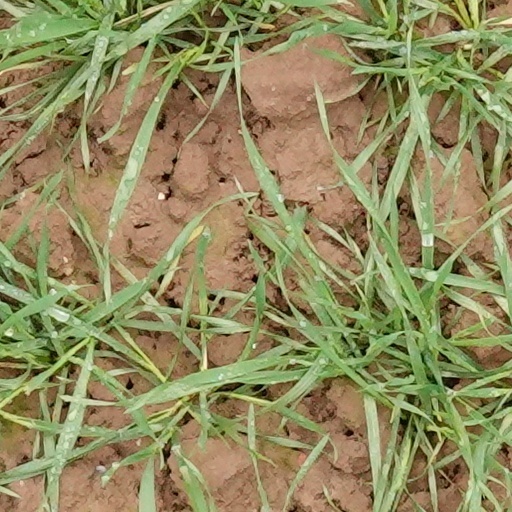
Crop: wheat